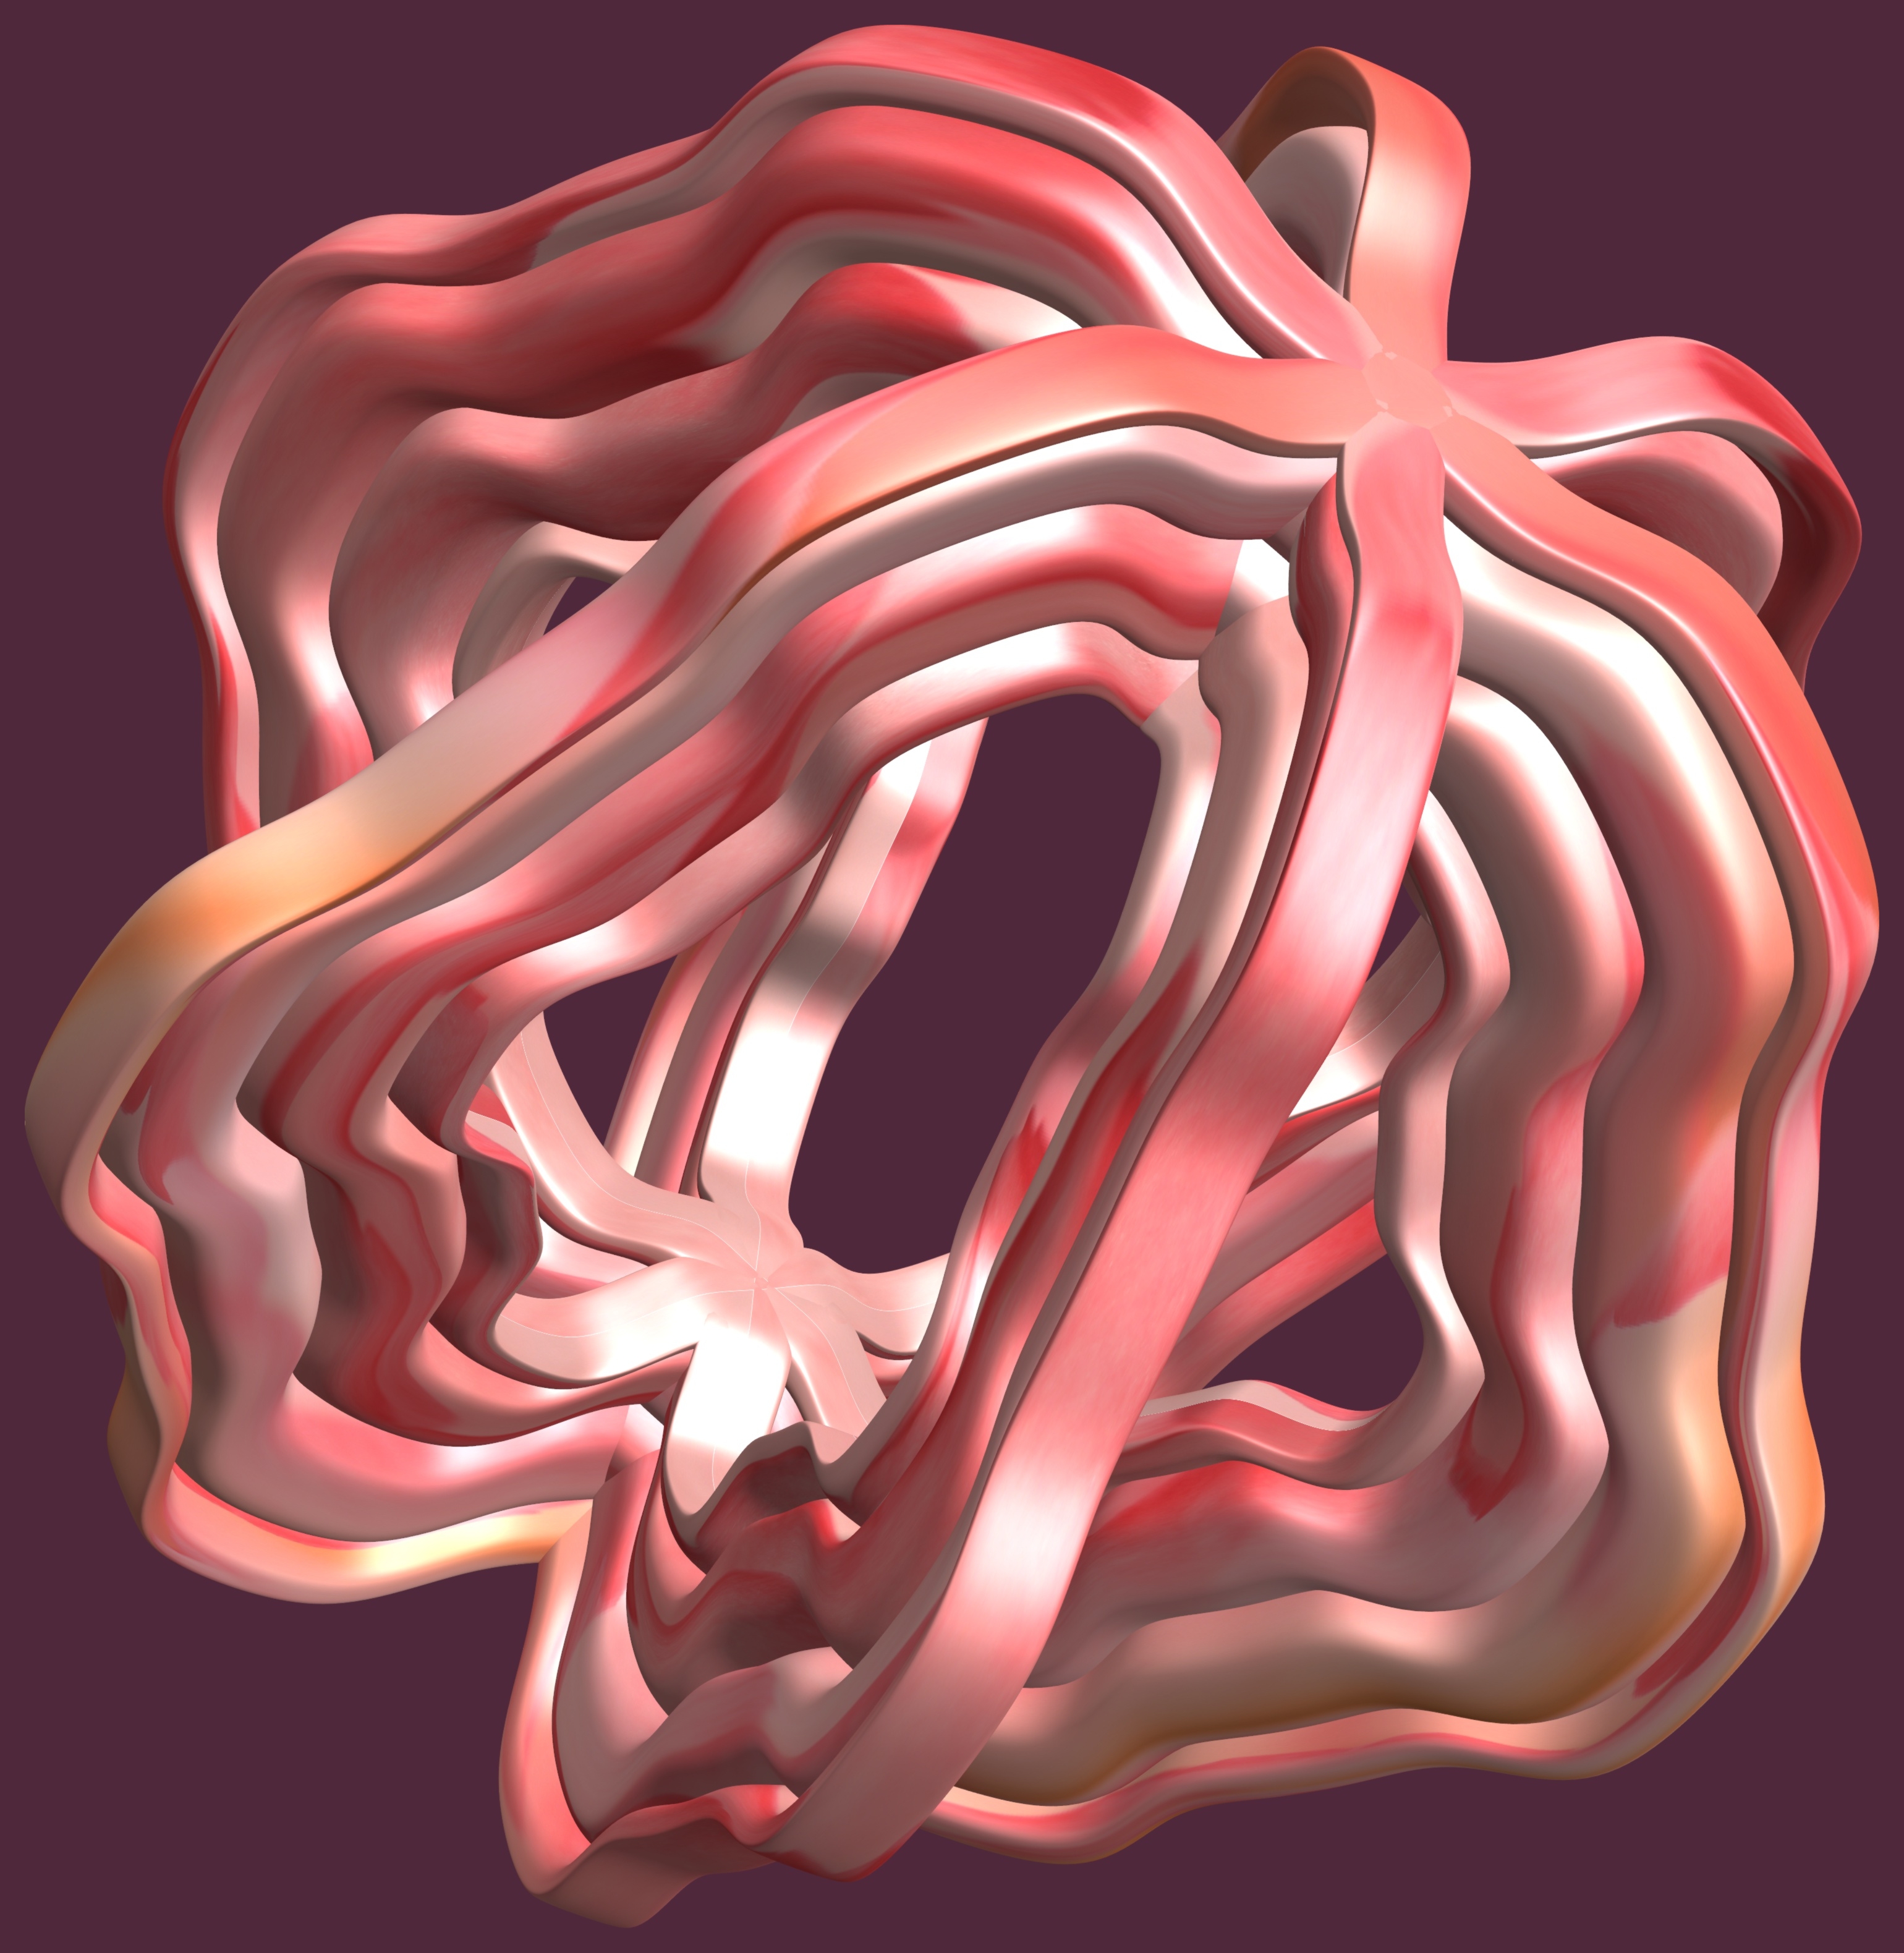
hand, structure, texture, pattern, muscle, human body, illustration, design, symmetry, dragon, 3d, graphic, organ, torus, mathematica, cg, parametricplot3d, code, program, algorithm, mapping